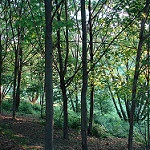
Label: forest